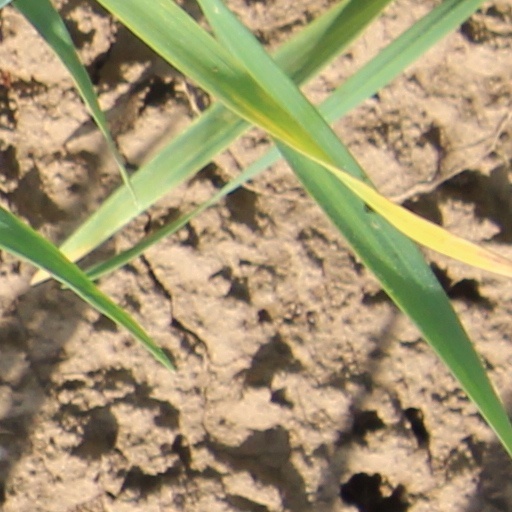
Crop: wheat